Basel Computational Biology Conference

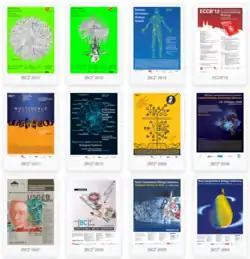
Posters of the last BC2 conferences

The Basel Computational Biology Conference (stylized as [BC]) is a scientific meeting on the subjects of bioinformatics and computational biology. It covers a wide spectrum of disciplines, including bioinformatics, computational biology, genomics, computational structural biology, and systems biology. The conference is organized biannually by the SIB Swiss Institute of Bioinformatics in Basel, Switzerland.